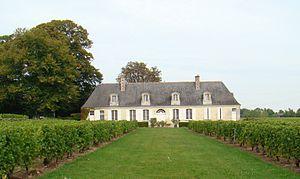
Vue du Château Gaudrelle à Vouvray
Le château Gaudrelle, situé sur l'appellation d'origine contrôlée vouvray, est un domaine de 20 hectares fondé au XVIIᵉ siècle. Il était à l’époque la propriété d’un riche soyeux de Tours. Il est dans la zone inscrite au patrimoine mondial de l'Unesco du Val de Loire.
Le vouvray est un vin blanc français d'appellation d'origine contrôlée produit autour de Vouvray, en Indre-et-Loire. Il existe avant tout en vin tranquille et aussi en vin effervescent.